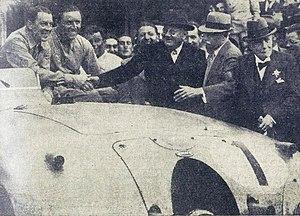
Wimille et Veyron vainqueurs, serrant la main du ministre des travaux publics, et celle du Président de l'ACO M. Singher (24 Heures du Mans 1939).
Pierre Veyron, né le 1ᵉʳ octobre 1903 à Berc et mort le 2 novembre 1970 à Èze, est un pilote automobile français.